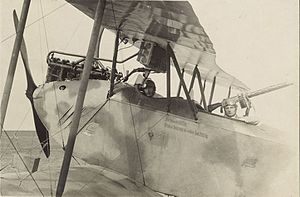
Første slag om Gaza / Optakt / Forsvarende styrke / Forsvarsplan
Felmy i sin Albatros ved Huj
Det første slag om Gaza blev udkæmpet den 26. marts 1917 under den Egyptiske Ekspeditionsstyrkes første forsøg på at invadere det sydlige Palæstina i det Osmanniske Rige under Sinai og Palæstina-felttoget i 1. verdenskrig.